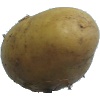
Label: Potato White 1